Tera Patrick

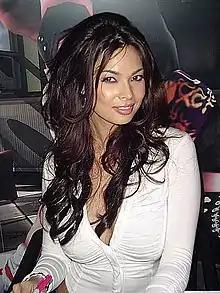
Patrick promoting her character in the video game "" in 2004

In 2008, Patrick began hosting the Playboy TV erotic instructional show, "School of Sex". She was also the host for 25th AVN Awards ceremony.